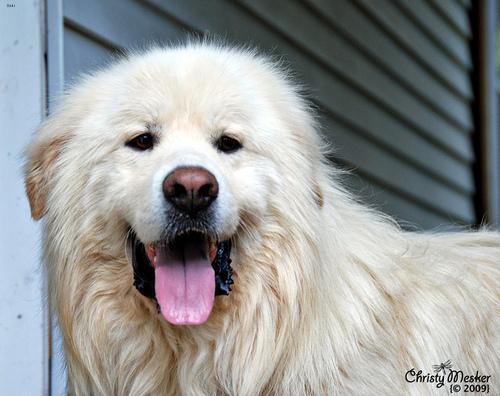
Breed: great pyrenees